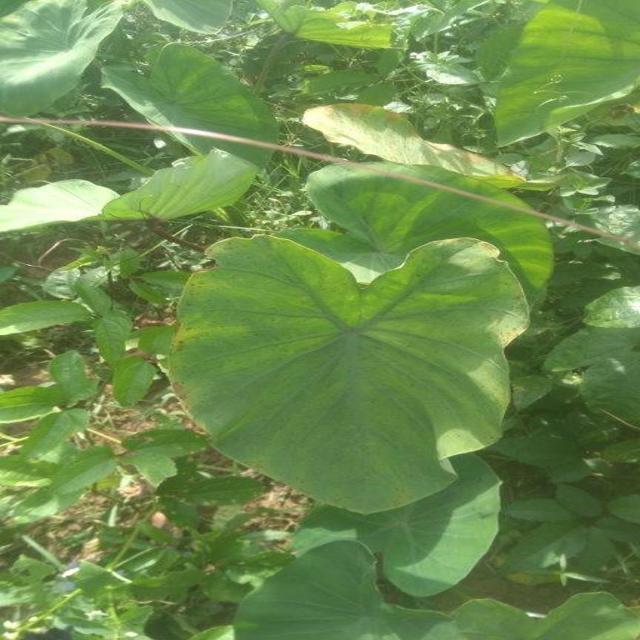
Label: Early_Blight